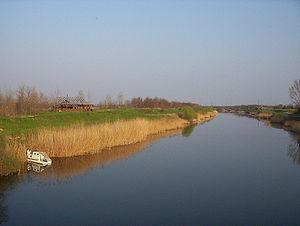
Le canal Danube-Tisa-Danube est un canal de Serbie situé dans la province autonome de Voïvodine.
La Bačka est une région historique située dans la plaine de Pannonie, entre le Danube et la Tisza. Elle s'étend principalement en Serbie et en Hongrie, avec quelques enclaves sur la rive gauche du Danube qui font partie de la Croatie mais qui, depuis 1991, se trouvent sous le contrôle de la Serbie.